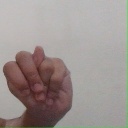
अक्षर: न